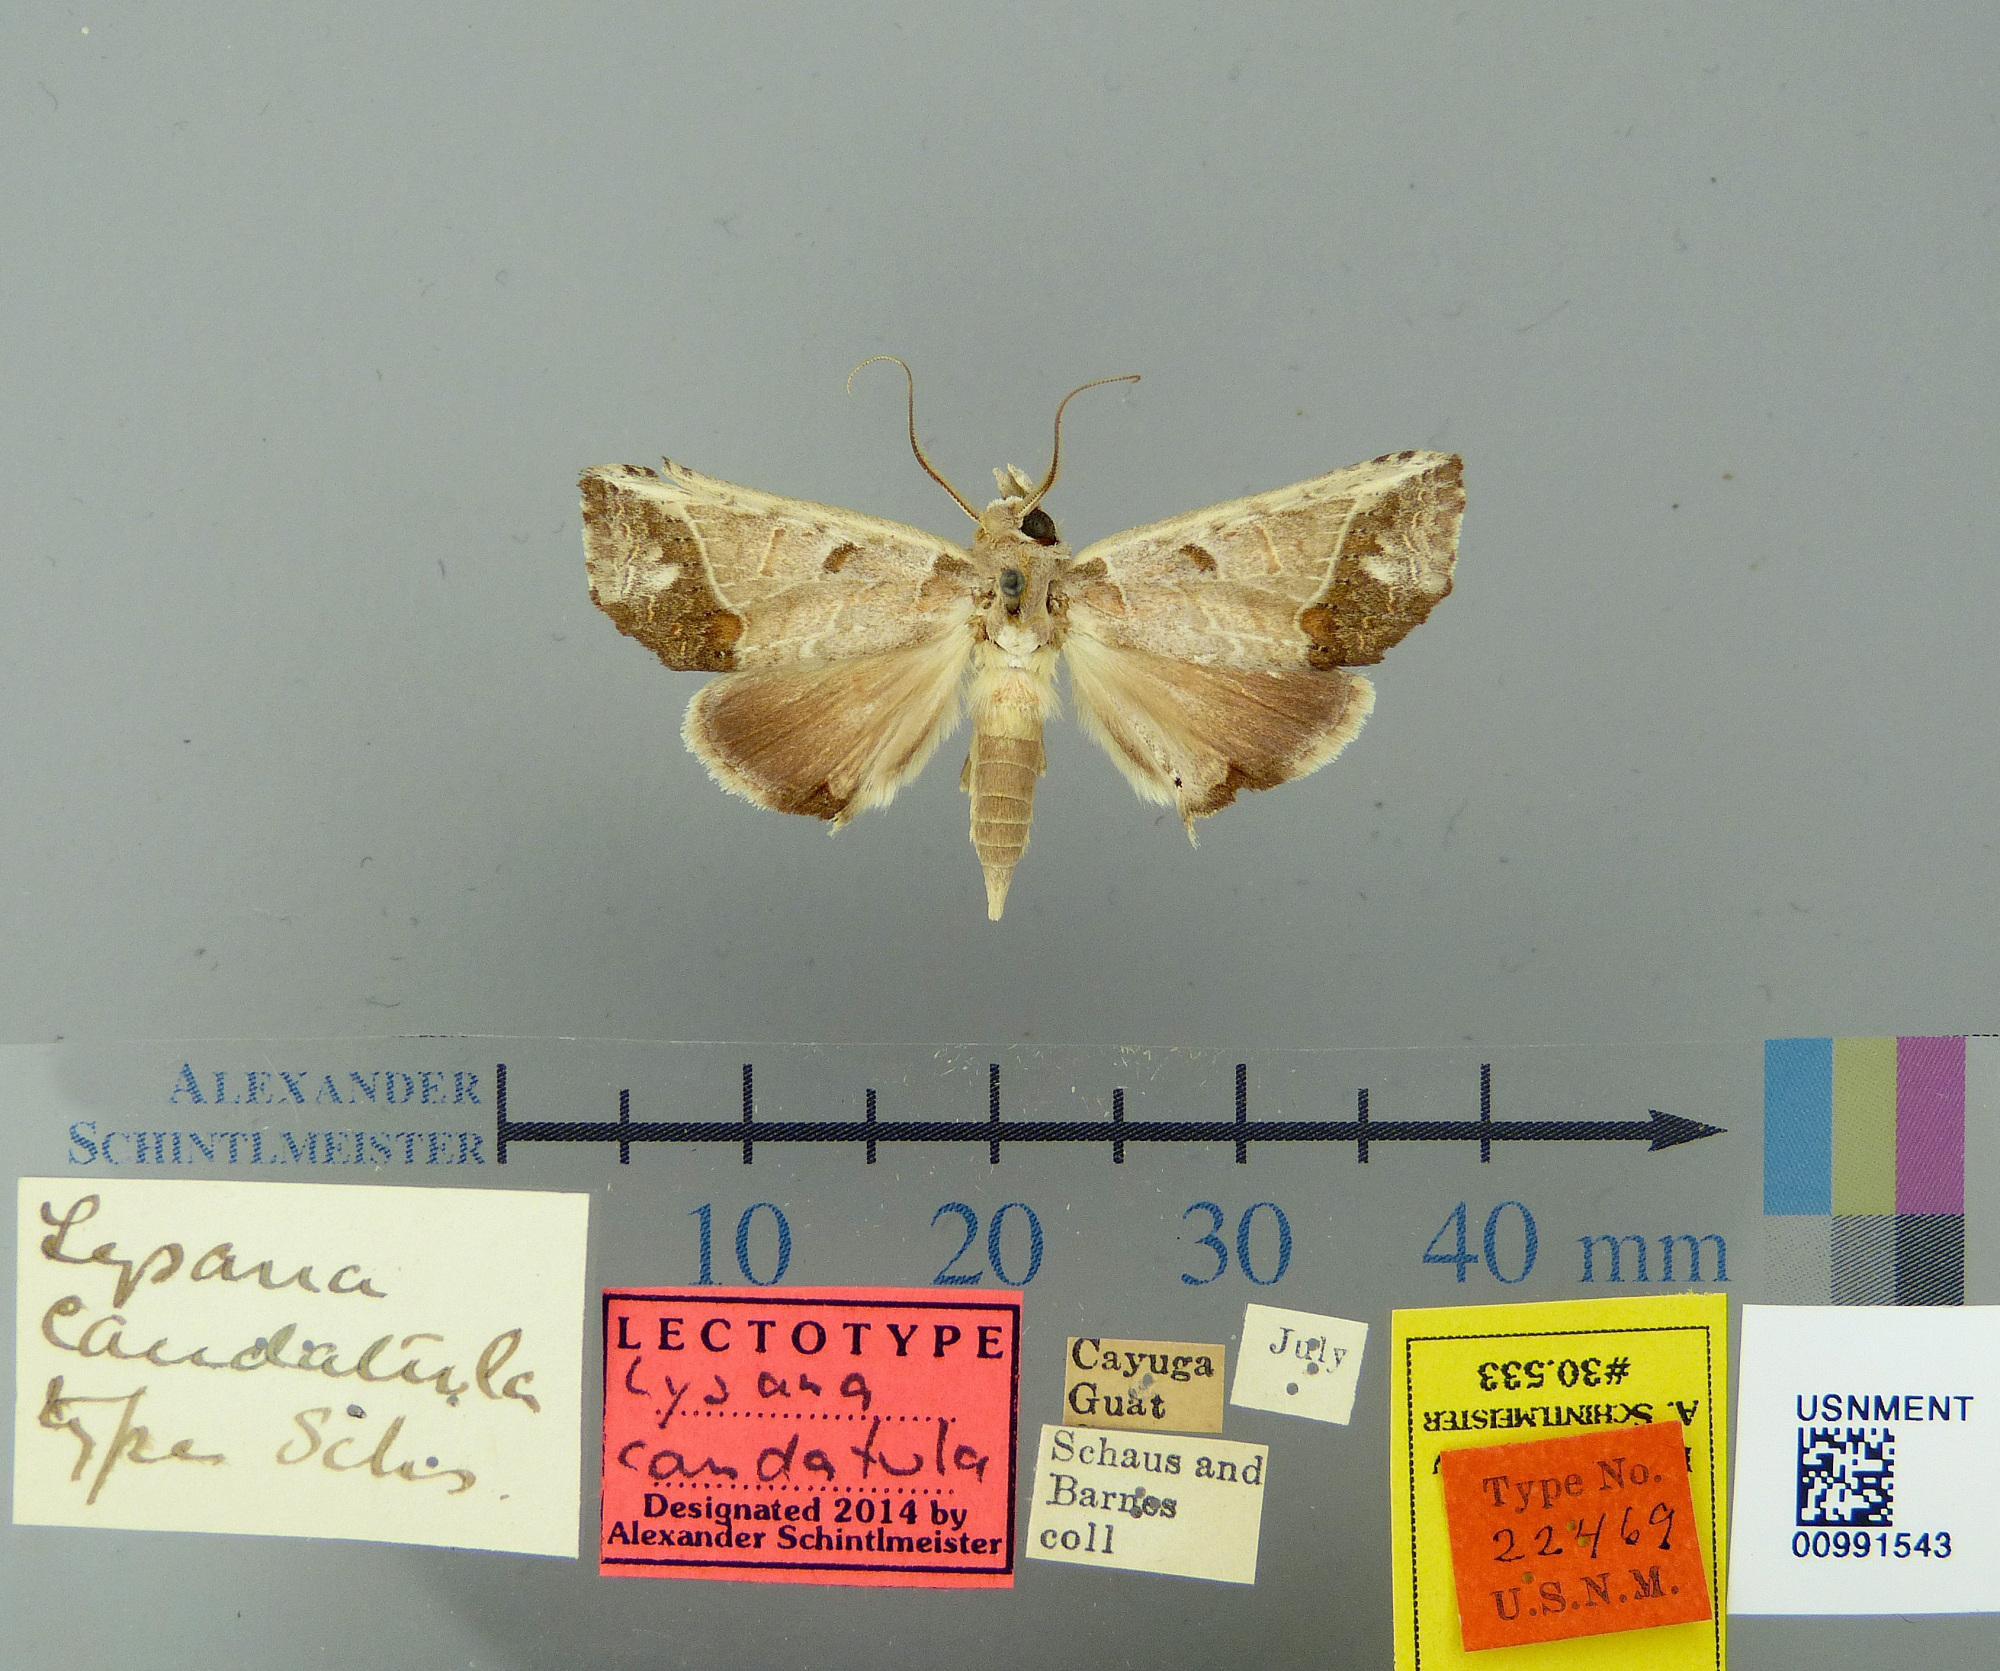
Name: Lysana caudatula
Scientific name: Lysana caudatula Schaus, 1921
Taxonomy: Animalia, Arthropoda, Insecta, Lepidoptera, Notodontidae
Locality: Cayuga, Izabal, Guatemala
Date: [Not Stated]